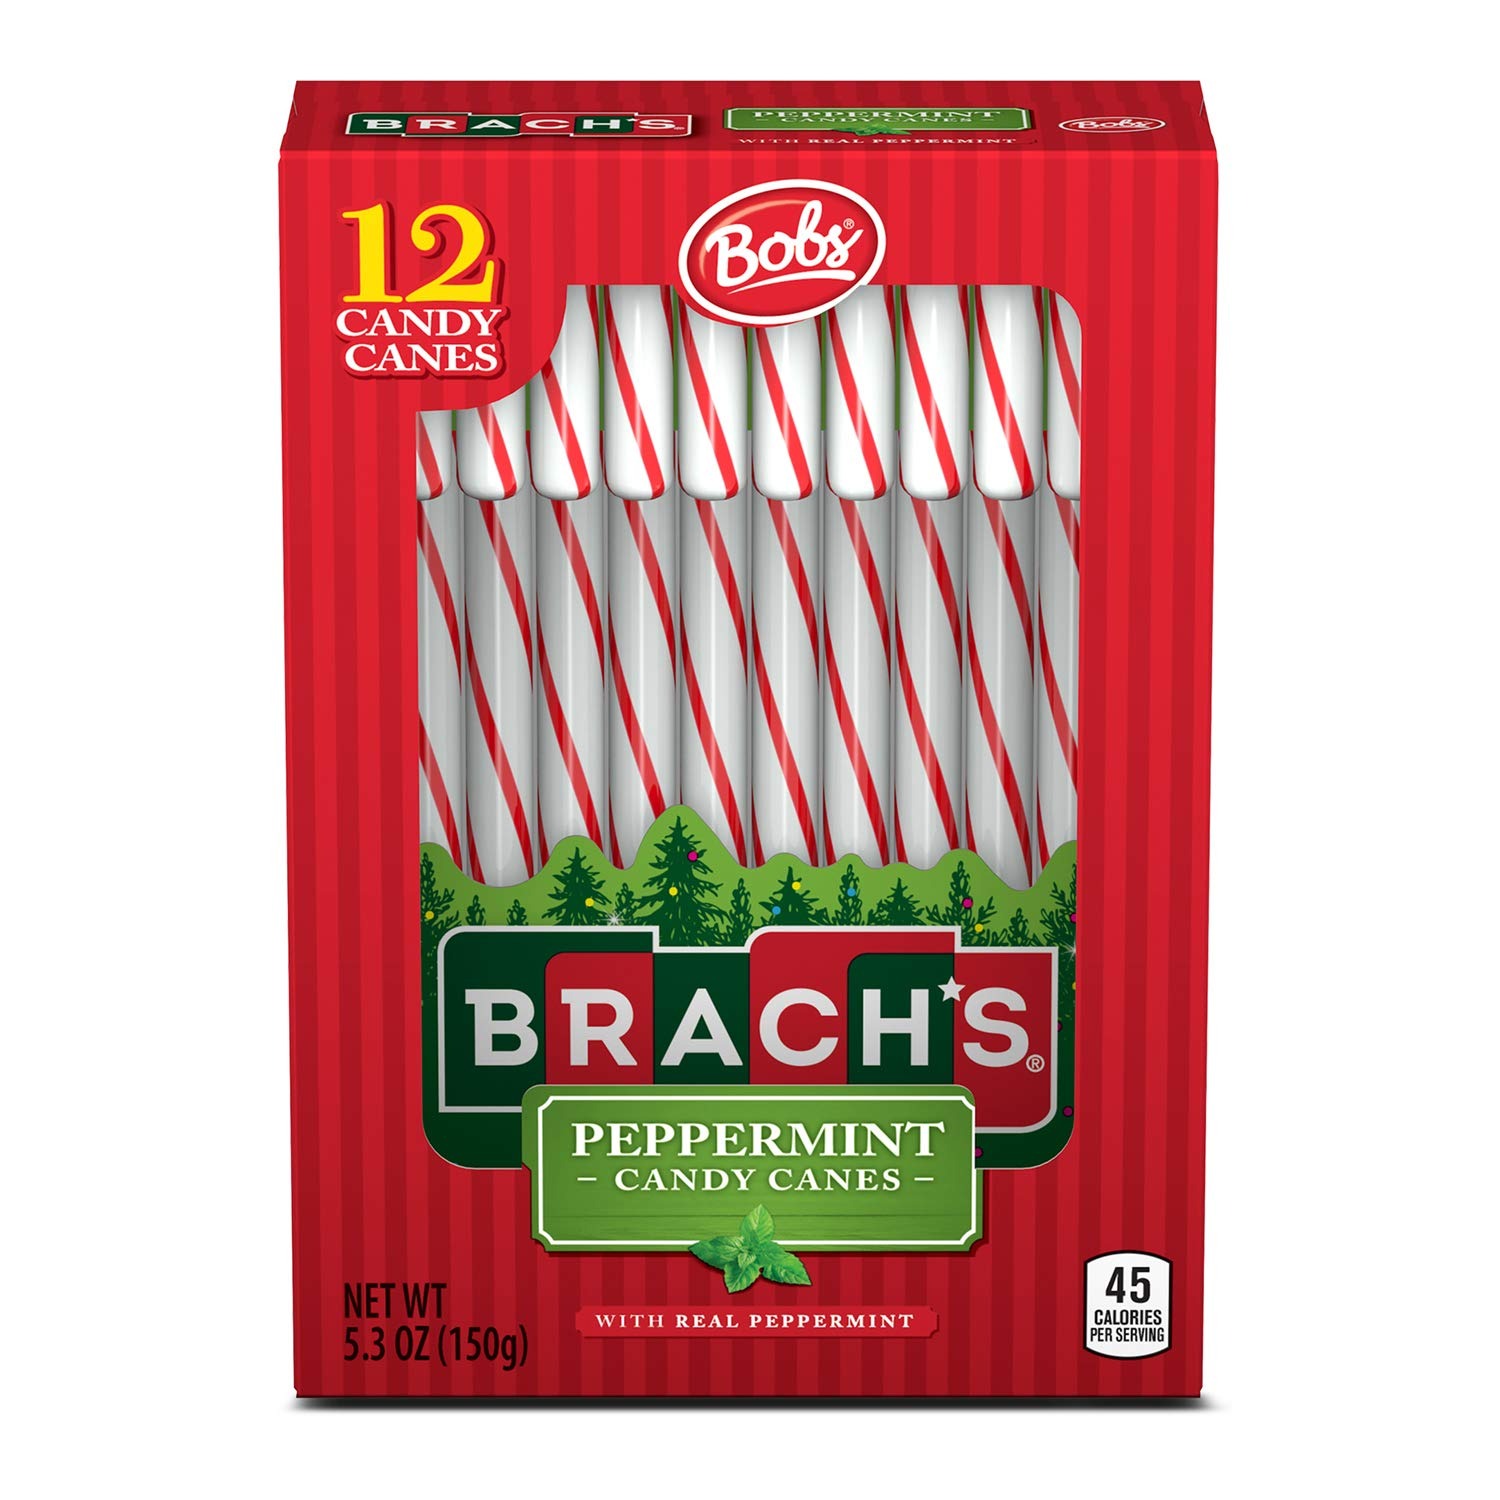
Item Name: Brach's Red and White Peppermint Candy Canes, 12 ct
Bullet Point 1: Brach's Bobs Peppermint Candy Canes are perfect for adding a festive flair to your holiday celebrations
Bullet Point 2: Make your holiday season phenomenal with these individual peppermint candy canes
Bullet Point 3: Made with real peppermint, these candy canes deliver a sweet minty taste
Value: 5.3
Unit: Ounce

Price: 8.49